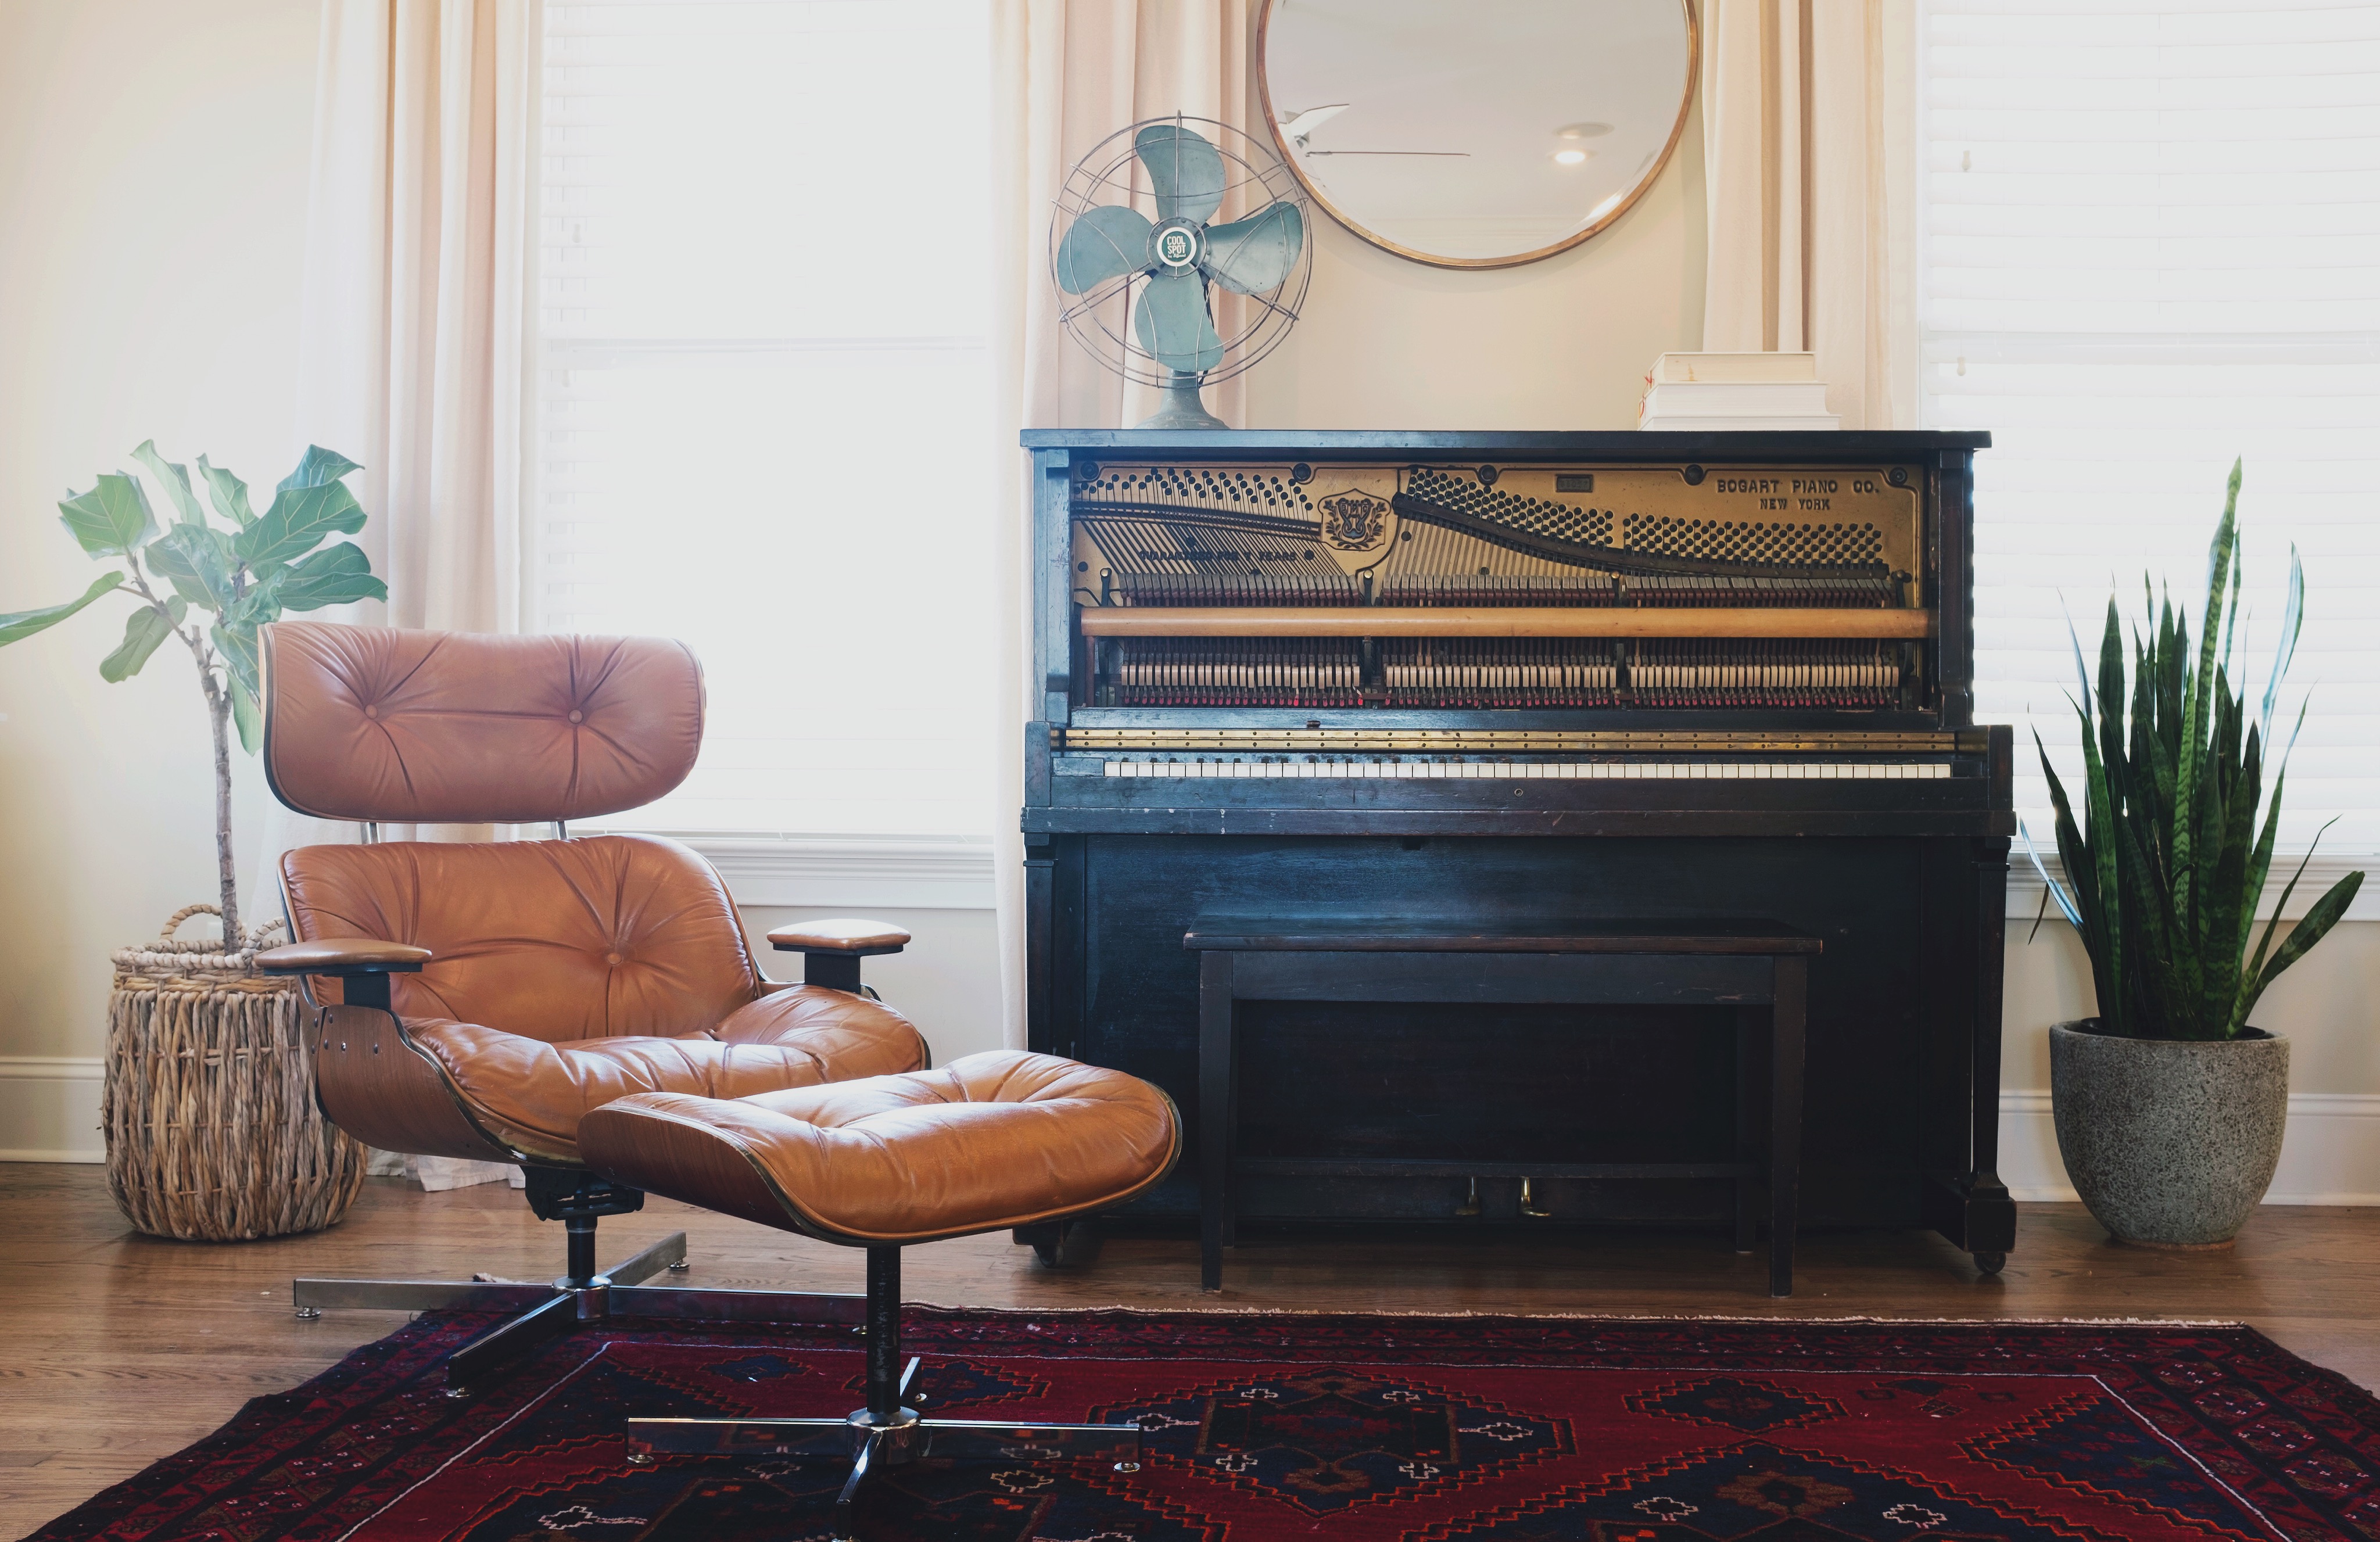
table, wood, house, chair, floor, seat, home, cottage, piano, fireplace, property, living room, furniture, room, sofa, apartment, interior design, indoors, design, hardwood, carpet, contemporary, hearth, flooring, wood flooring, window covering